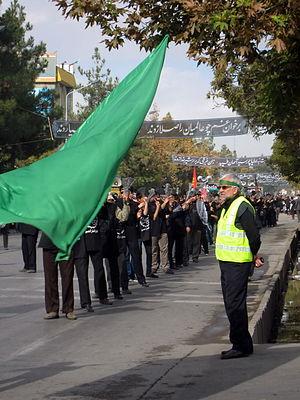
La Passion d’al-Hussein est le récit du martyr en 680 à Kerbala d’Al-Hussein ibn Ali, second fils d’Ali ibn Abi Talib et de Fatima, fille de Mahomet.